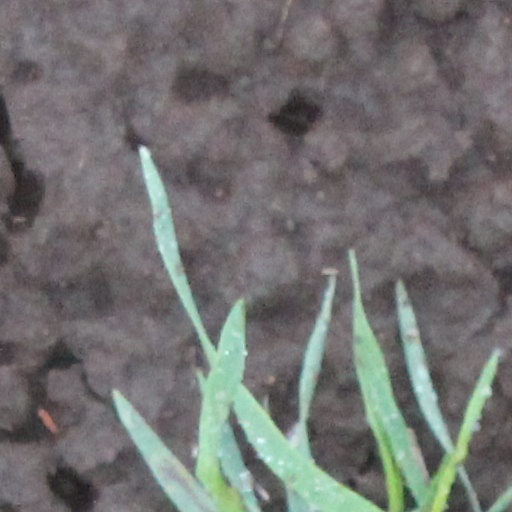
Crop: wheat